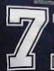
Number: 7